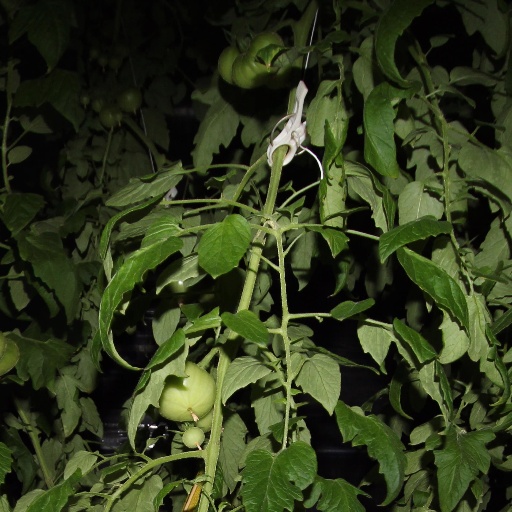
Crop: tomato